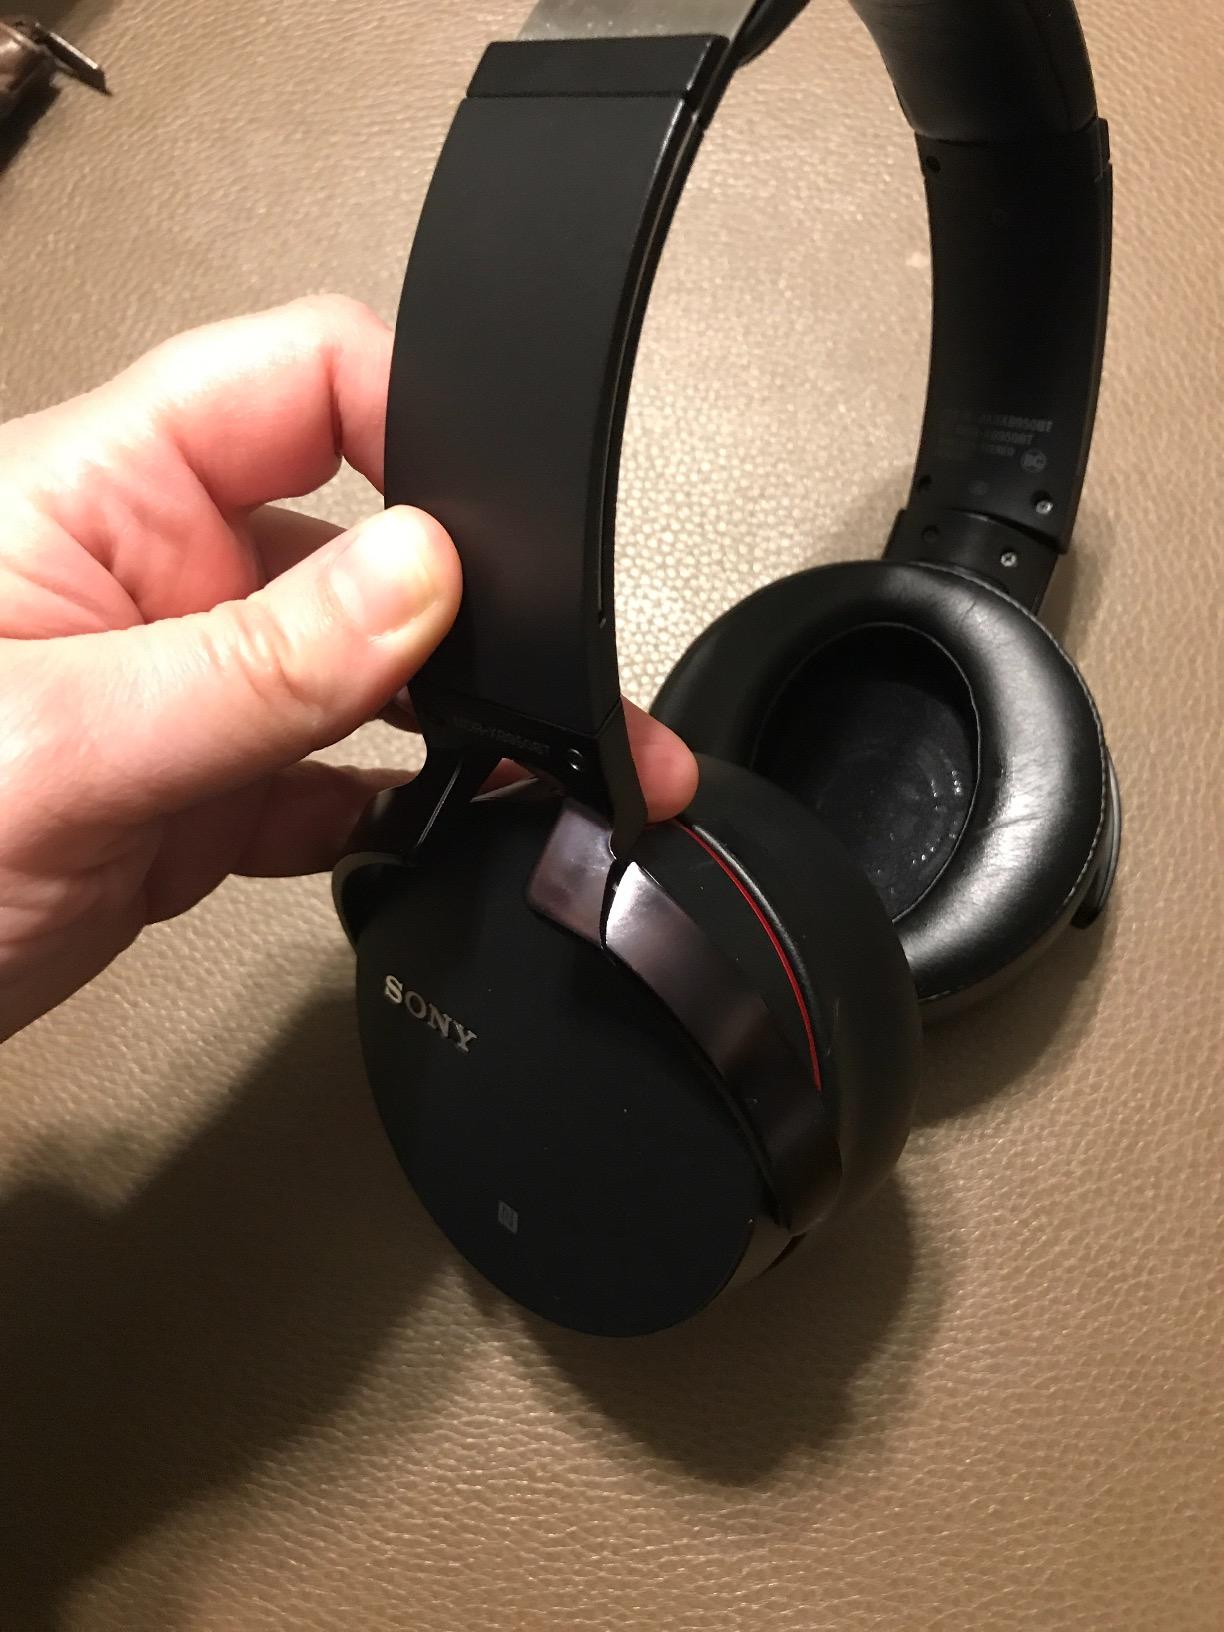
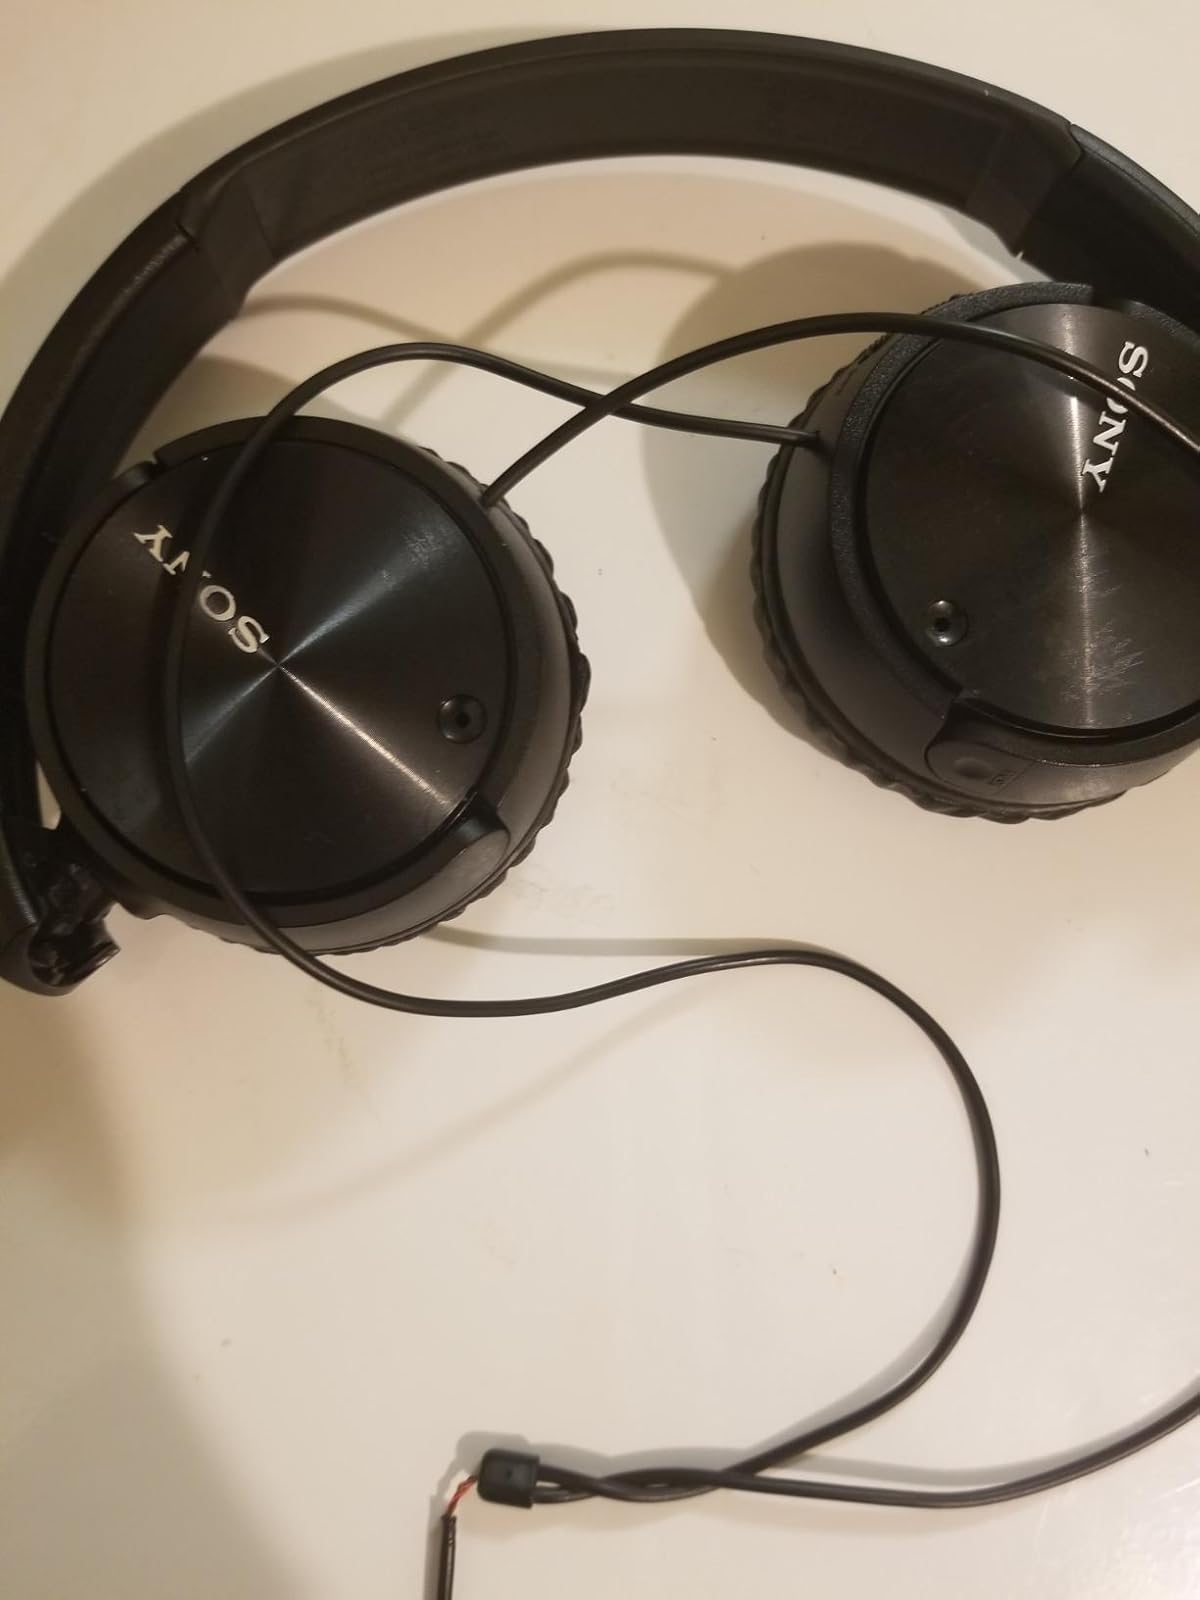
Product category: headphones
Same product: no